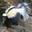
Label: skunk